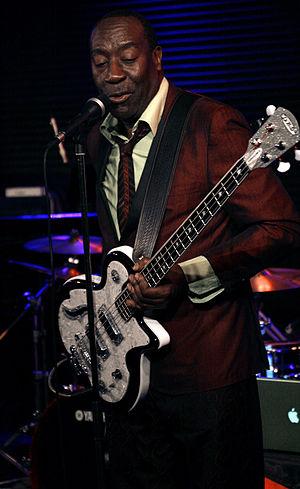
Jamaaladen Tacuma, né Rudy McDaniel le 11 juin 1956 à Hempstead, aux États-Unis, est un bassiste de jazz/funk. Durant sa jeunesse, à Philadelphie, il joue avec l'organiste Charles Earland. En 1975, à 19 ans, il rejoint le groupe Prime Time d'Ornette Coleman. Durant sa carrière, il accompagnera de nombreux artistes reconnus comme James Blood Ulmer, Carlos Santana, Jeff Beck, Olu Dara, Julius Hemphill ou David Murray. Il joue encore actuellement, notamment avec le groupe Free Form Funky Freqs, et le percussionniste turc Burhan Öçal.